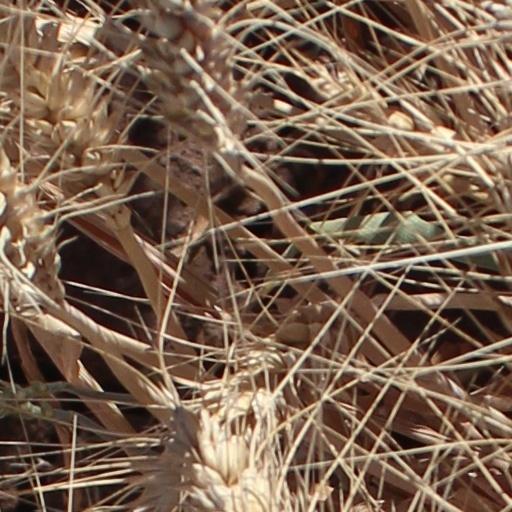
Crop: wheat